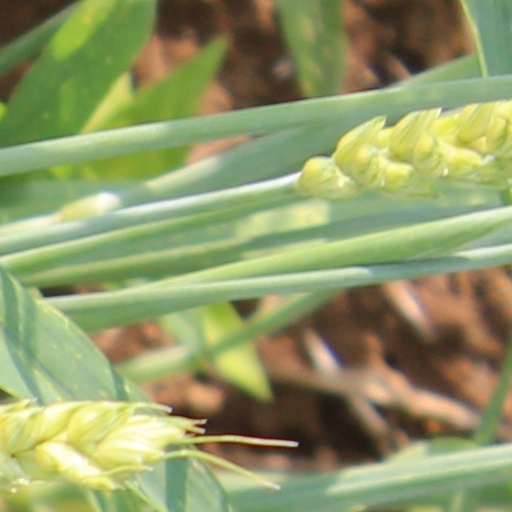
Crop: wheat